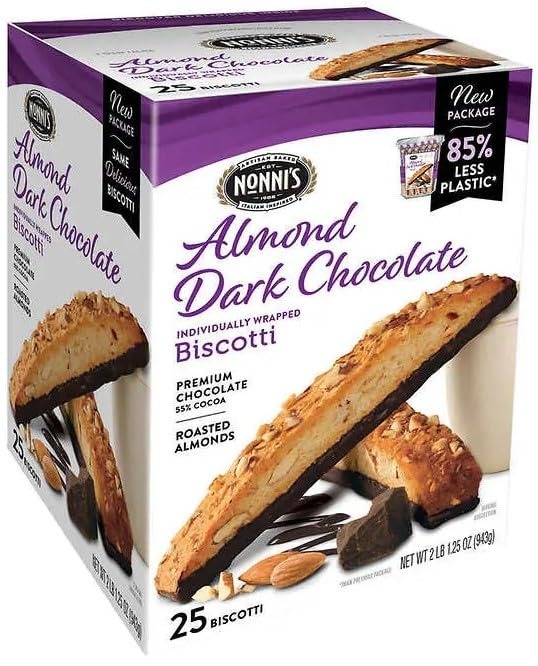
Item Name: Nonni’s Biscotti, Almond Dark Chocolate, 25-count
Value: 33.25
Unit: Ounce

Price: 17.09